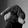
ASL letter: Q